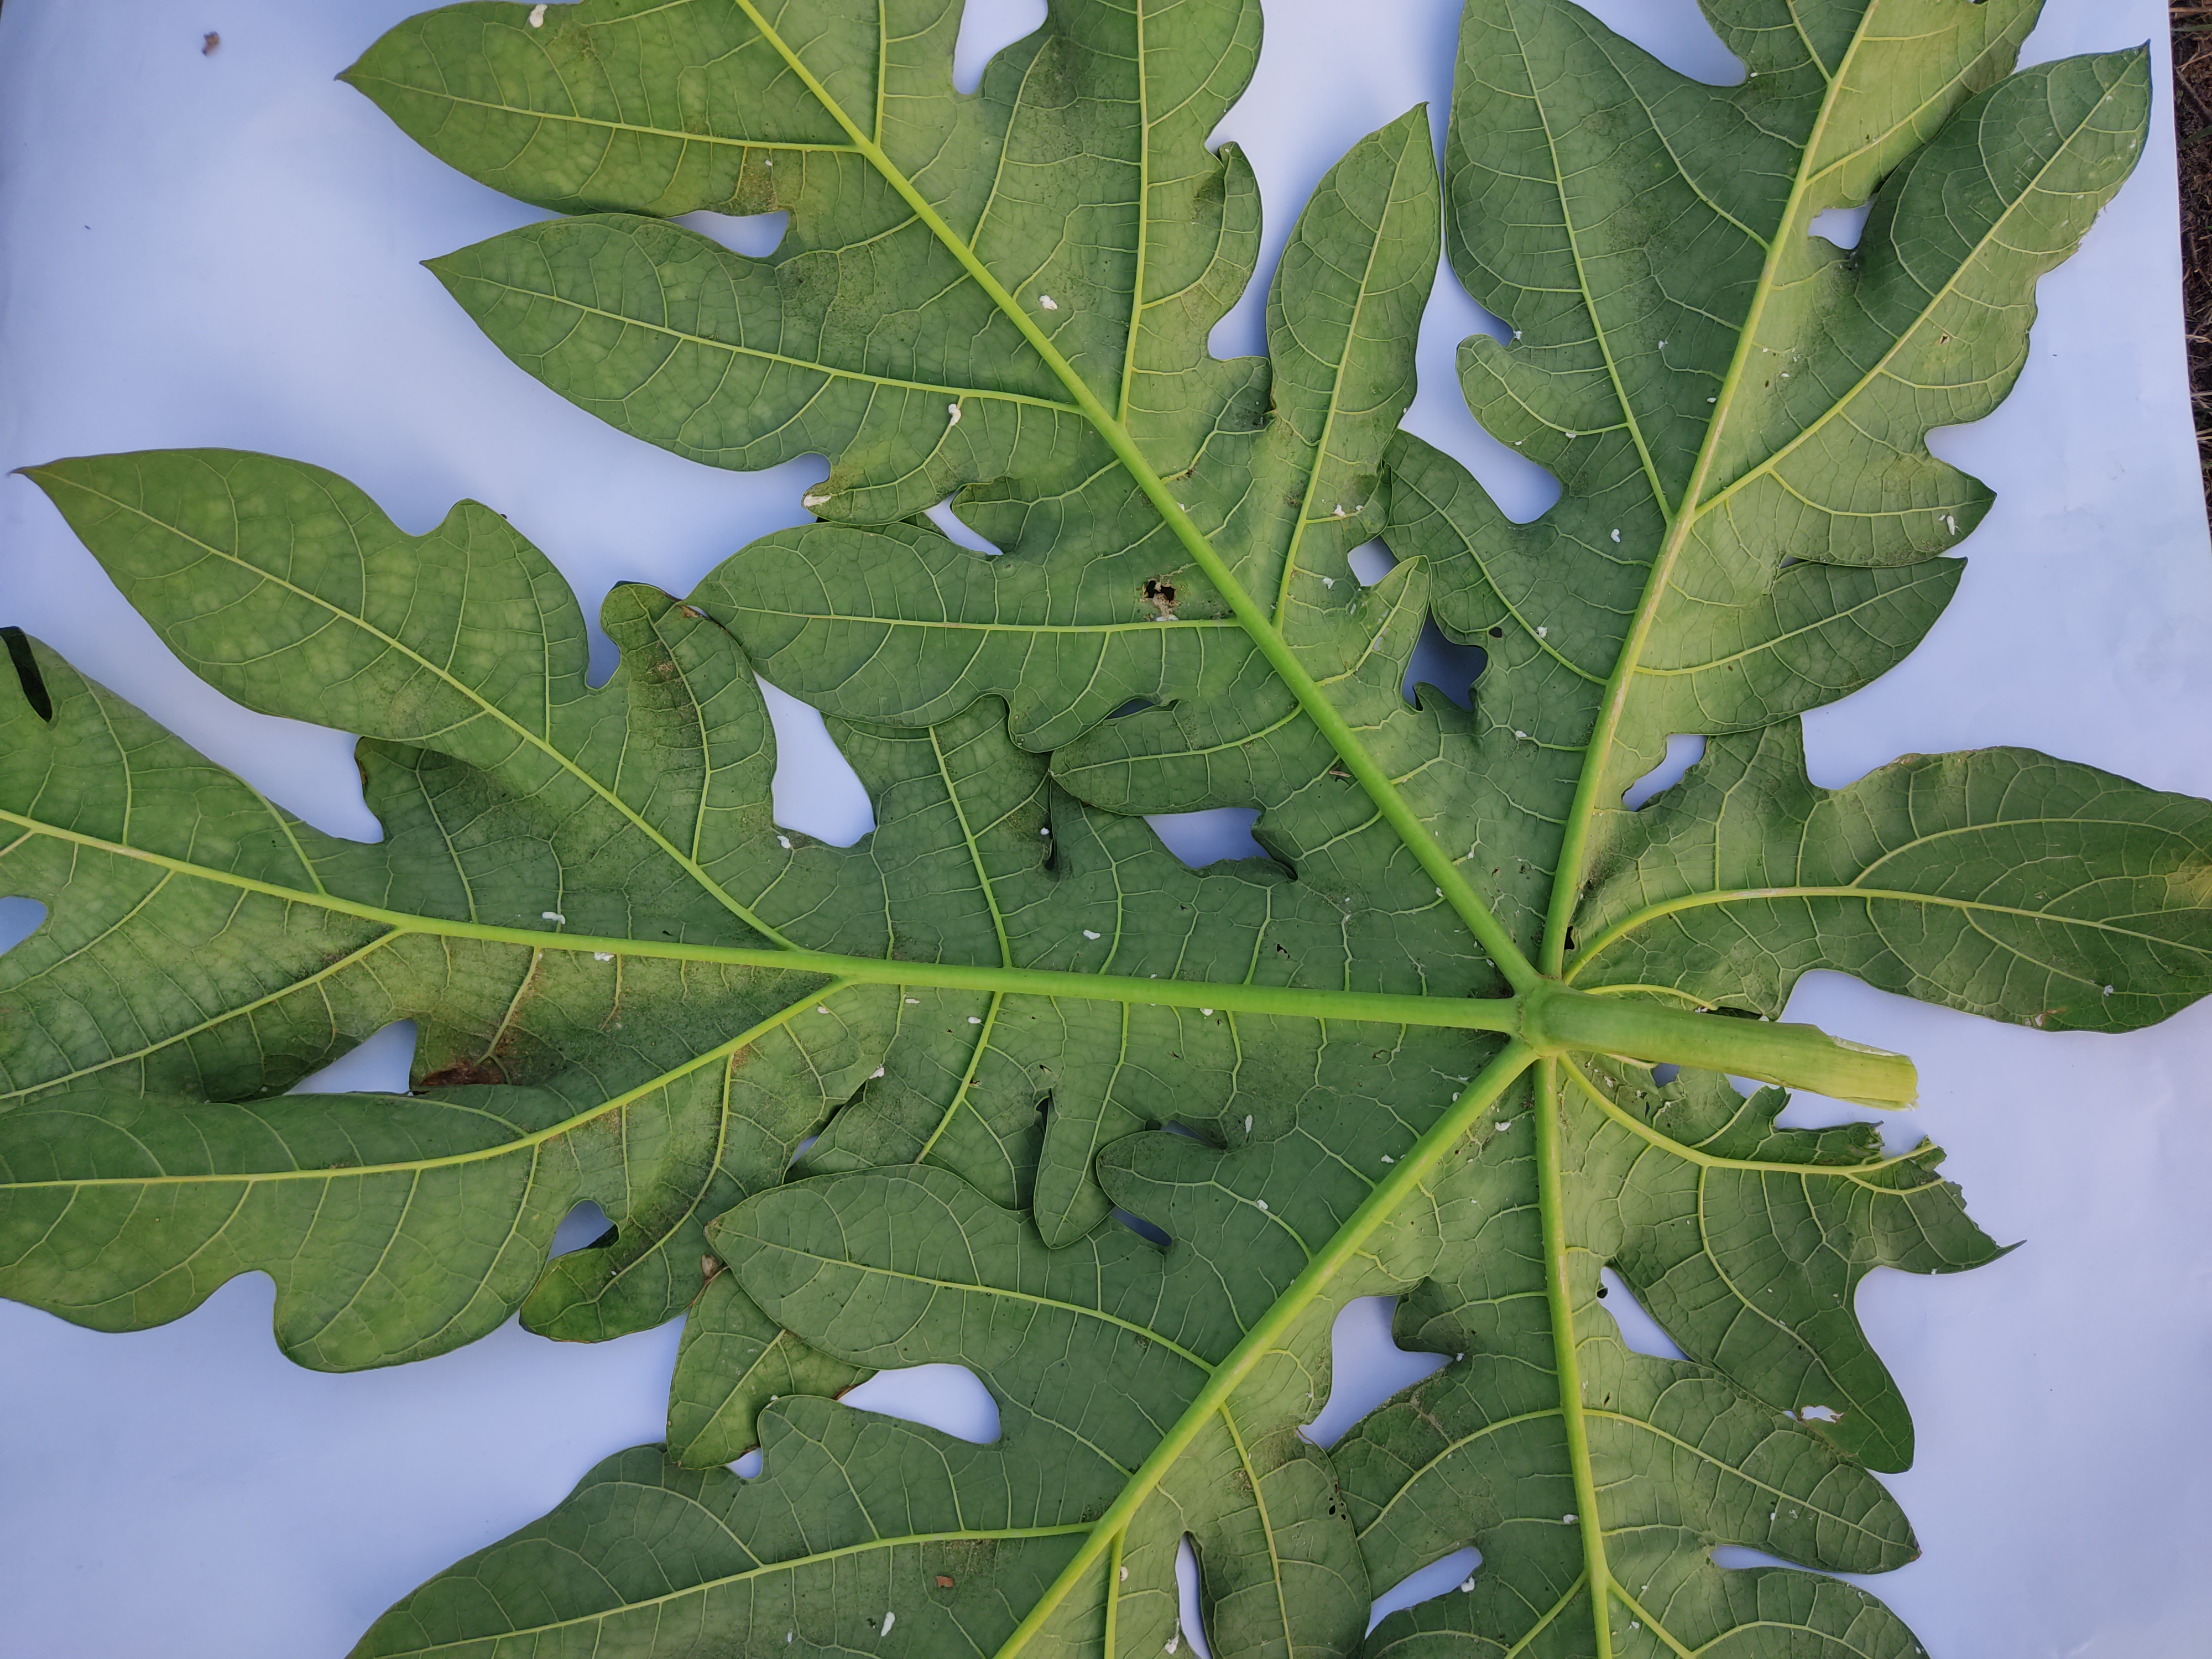
Label: Mealybug